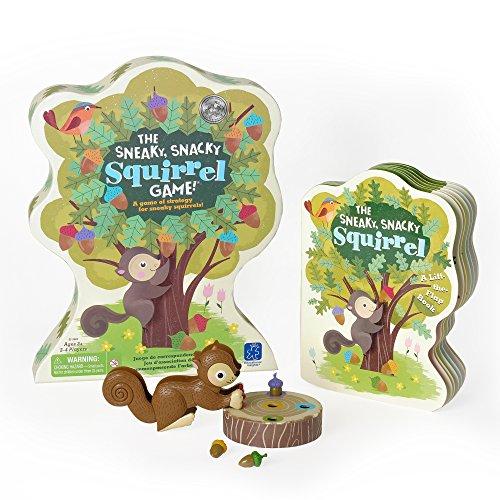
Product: Educational Insights The Sneaky, Snacky Squirrel Game and Board Book Combo
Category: Toys & Games | Games & Accessories | Board Games
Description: BOARD BOOK and GAME COMBO: Sneaky, our favorite squirrel, now has a brand-new board book Perfect for preschoolers to master color matching skills.
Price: $30.51
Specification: ProductDimensions:15x12x10inches|ItemWeight:2.2pounds|ShippingWeight:2.82pounds(Viewshippingratesandpolicies)|ASIN:B076JHSZBD|Itemmodelnumber:3425|Manufacturerrecommendedage:36months-5years